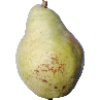
Label: Pear Williams 1